Sieben Berge

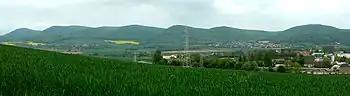
The Sieben Berge seen from the west

The Sieben Berge ("Seven Hills") are a ridge of hills up to in the Lower Saxon Hills in the district of Hildesheim, Lower Saxony, Germany. Together with the Vorberge and the Sackwald the Sieben Berge belong to the geological formation of the Sackmulde.